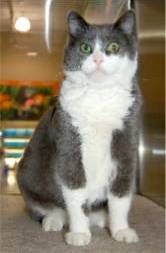
Label: cat